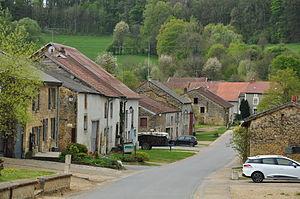
La Grande Rue à Auflance (departement des Ardennes, région Champagne-Ardenne, France).